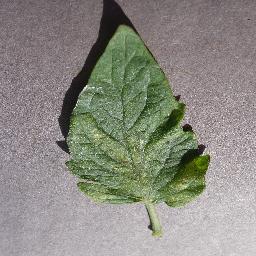
Label: Tomato___Spider_mites Two-spotted_spider_mite